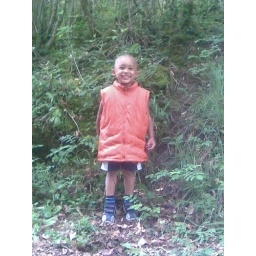
this is my gorgeous little boy elijah. in the forest